Academy of Achievement

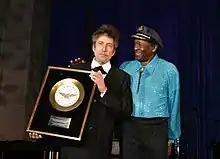
Chuck Berry presenting Golden Plate Award to Bob Dylan - 2003 Academy of Achievement Summit - DC

Founded in 1961 by "Sports Illustrated" and "LIFE" magazine photographer Brian Reynolds, the Academy of Achievement recognizes high achievers in public service, business, science and exploration, sports, and the arts. Reynolds established the academy after realizing that the famous people he photographed from different fields did not usually get to meet one another. A 1989 "San Francisco Chronicle" article called the organization "little-publicized but immensely powerful". According to William DeVries, who helped develop the first artificial heart, "It is a social network. Like a club. Now I can call Chuck Yeager up, or Philip 'Bo' Knight, and they'll return my calls, ask me out places. I promised myself I would never ask the people here for money, but I know a lot of scientists who do." Reynolds also wanted to bring together highly accomplished leaders with promising students, to inspire them. At the 1990 summit in Chicago, for example, student delegates "rubbed shoulders" with Ronald Reagan, Maya Angelou and Michael Jordan, and in 1995, students met with inductees including George H. W. Bush, Ruth Bader Ginsburg, Lady Bird Johnson, Robin Williams, Mike Krzyzewski and Rosa Parks.